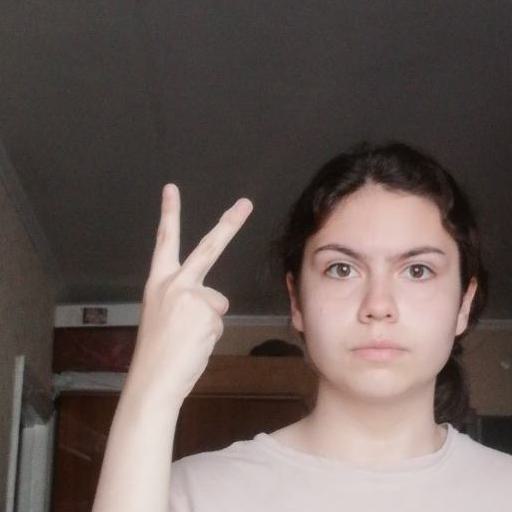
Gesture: peace_inverted